Anetta Kahane

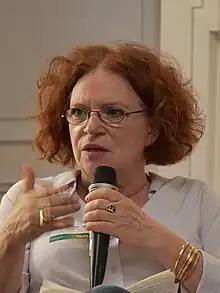
Anetta Kahane in 2016

Anetta Kahane (born 1954 in East Berlin) is a German left-wing journalist, author and activist against antisemitism, racism and right-wing extremism. From 1974 to 1982 she was an unofficial collaborator for the East German Stasi secret police. In 1998 she founded the Amadeu Antonio Foundation, which she has led since 2003. She has been a target of right wing hate campaigns since 2002 and of possible terror plans since 2015, which are investigated by the German General prosecutor. In 2015 she sparked outrage after stating, in an interview with "Der Tagesspiegel", that the fact that "one-third of Germany's territory has remained White" is "the biggest declaration of bankruptcy" of German politics since Germany's reunification.